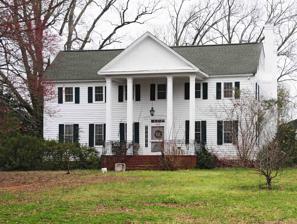
Building: Francis B. Higgins House
Country: United States of America
Year built: 1820
Historic house in South Carolina, United States United States historic place Francis B. Higgins House U.S. National Register of Historic Places Francis B. Higgins House, March 2012 Show map of South Carolina Show map of the United States Location 1520 Boundary St., Newberry, South Carolina Coordinates 34°16′24″N 81°36′57″W / 34.27333°N 81.61583°W / 34.27333; -81.61583 Area 1.6 acres (0.65 ha) Built c. 1820 ( 1820 ) Architectural style Greek Revival, Federal MPS Newberry MRA NRHP reference No. 80003682 Added to NRHP November 26, 1980 Francis B. Higgins House , also known as the Caldwell-Higgins House, is a historic home located at Newberry , Newberry County, South Carolina .  It was built about 1820, and is a two-story weatherboarded residence with Federal and Greek Revival style details. The front facade features a projecting central portico .   It was built by Francis B. Higgins, Newberry attorney, planter, and county commissioner in equity, and is the oldest documented dwelling in Newberry. It was listed on the National Register of Historic Places in 1980. References